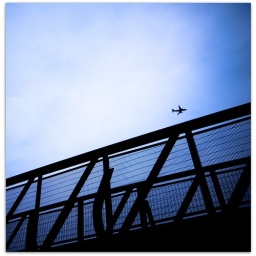
The plane flies over the bridge